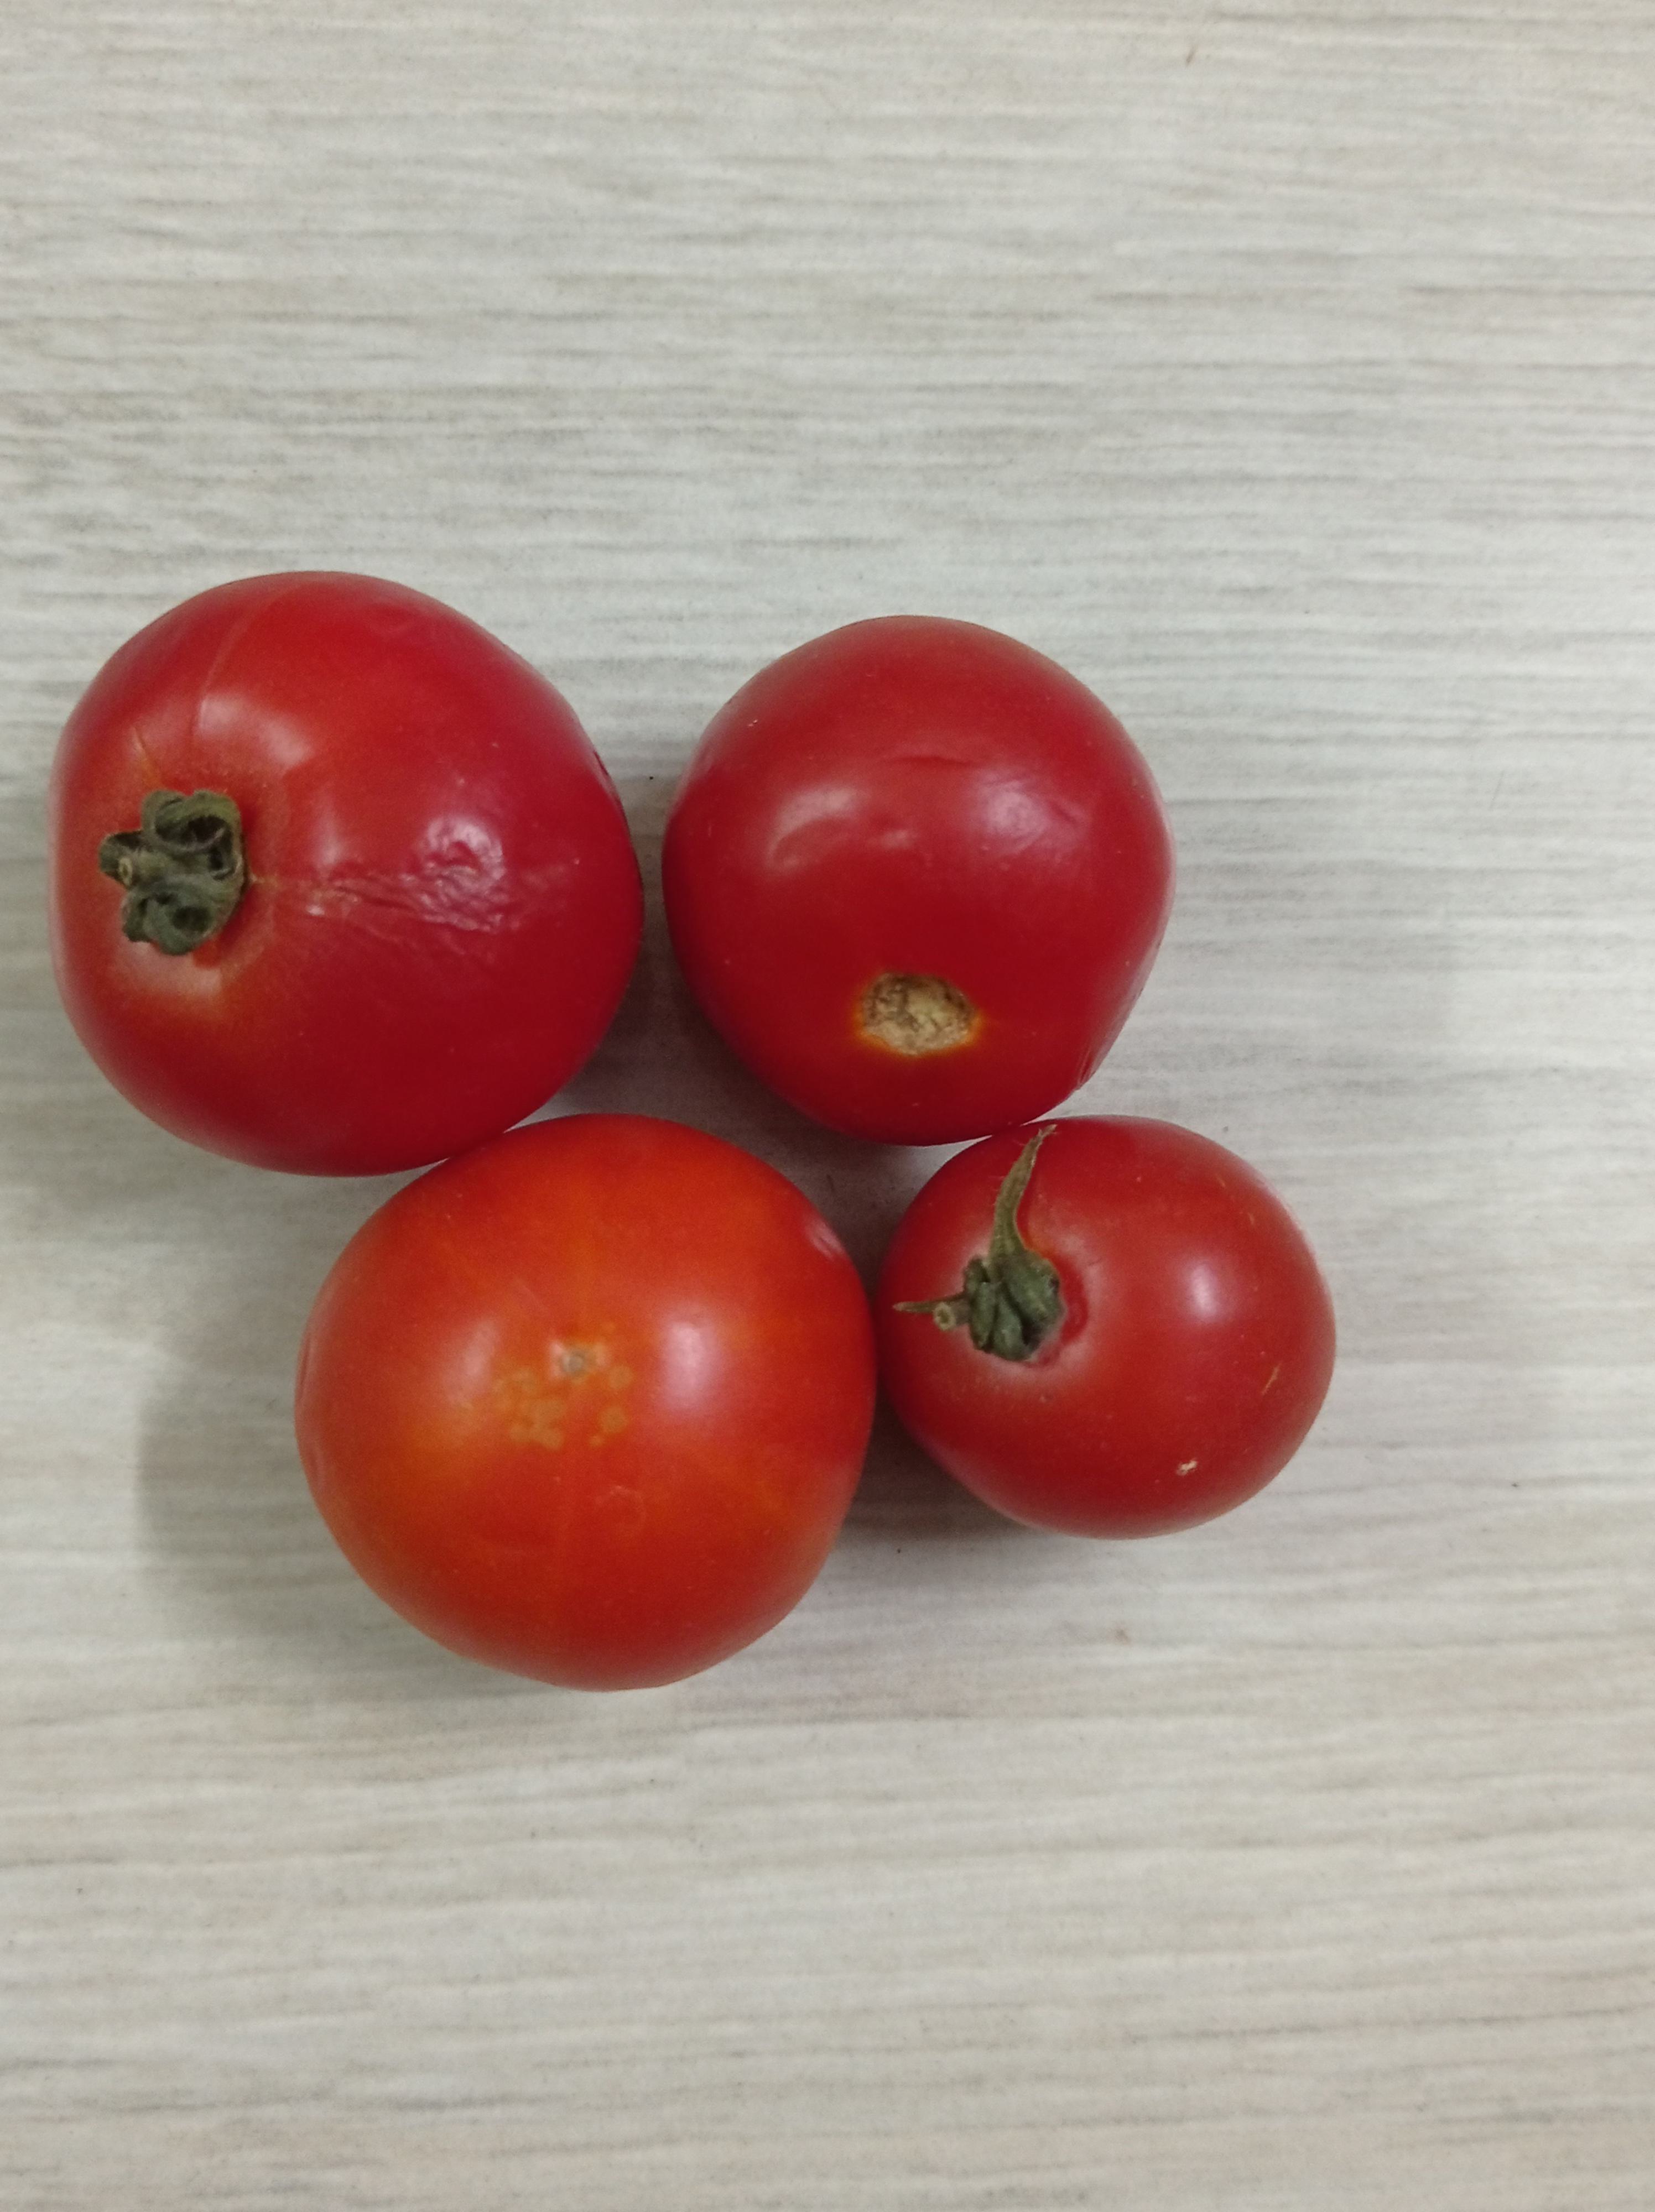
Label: Fresh